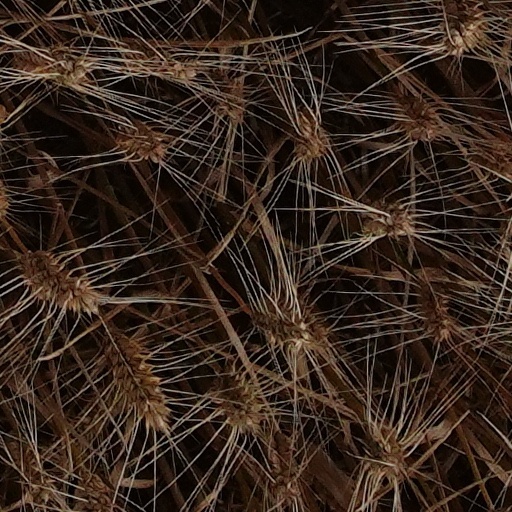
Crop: wheat